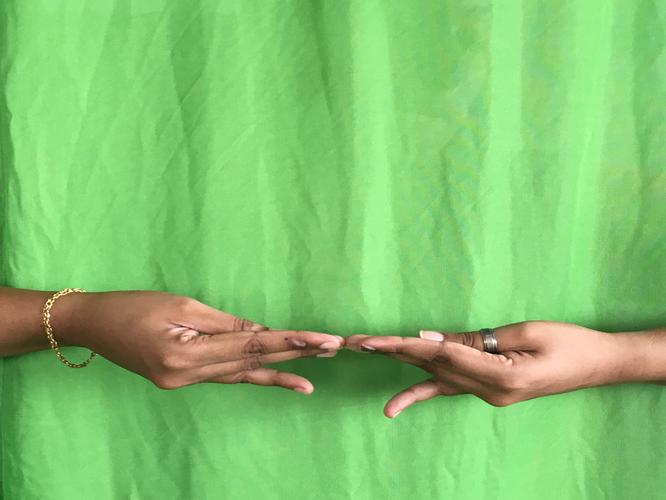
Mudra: Khatva
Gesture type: double_hand